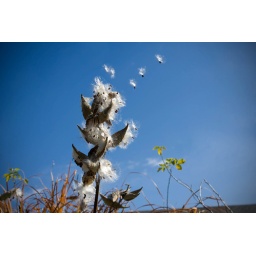
Milkweed against blue sky